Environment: real
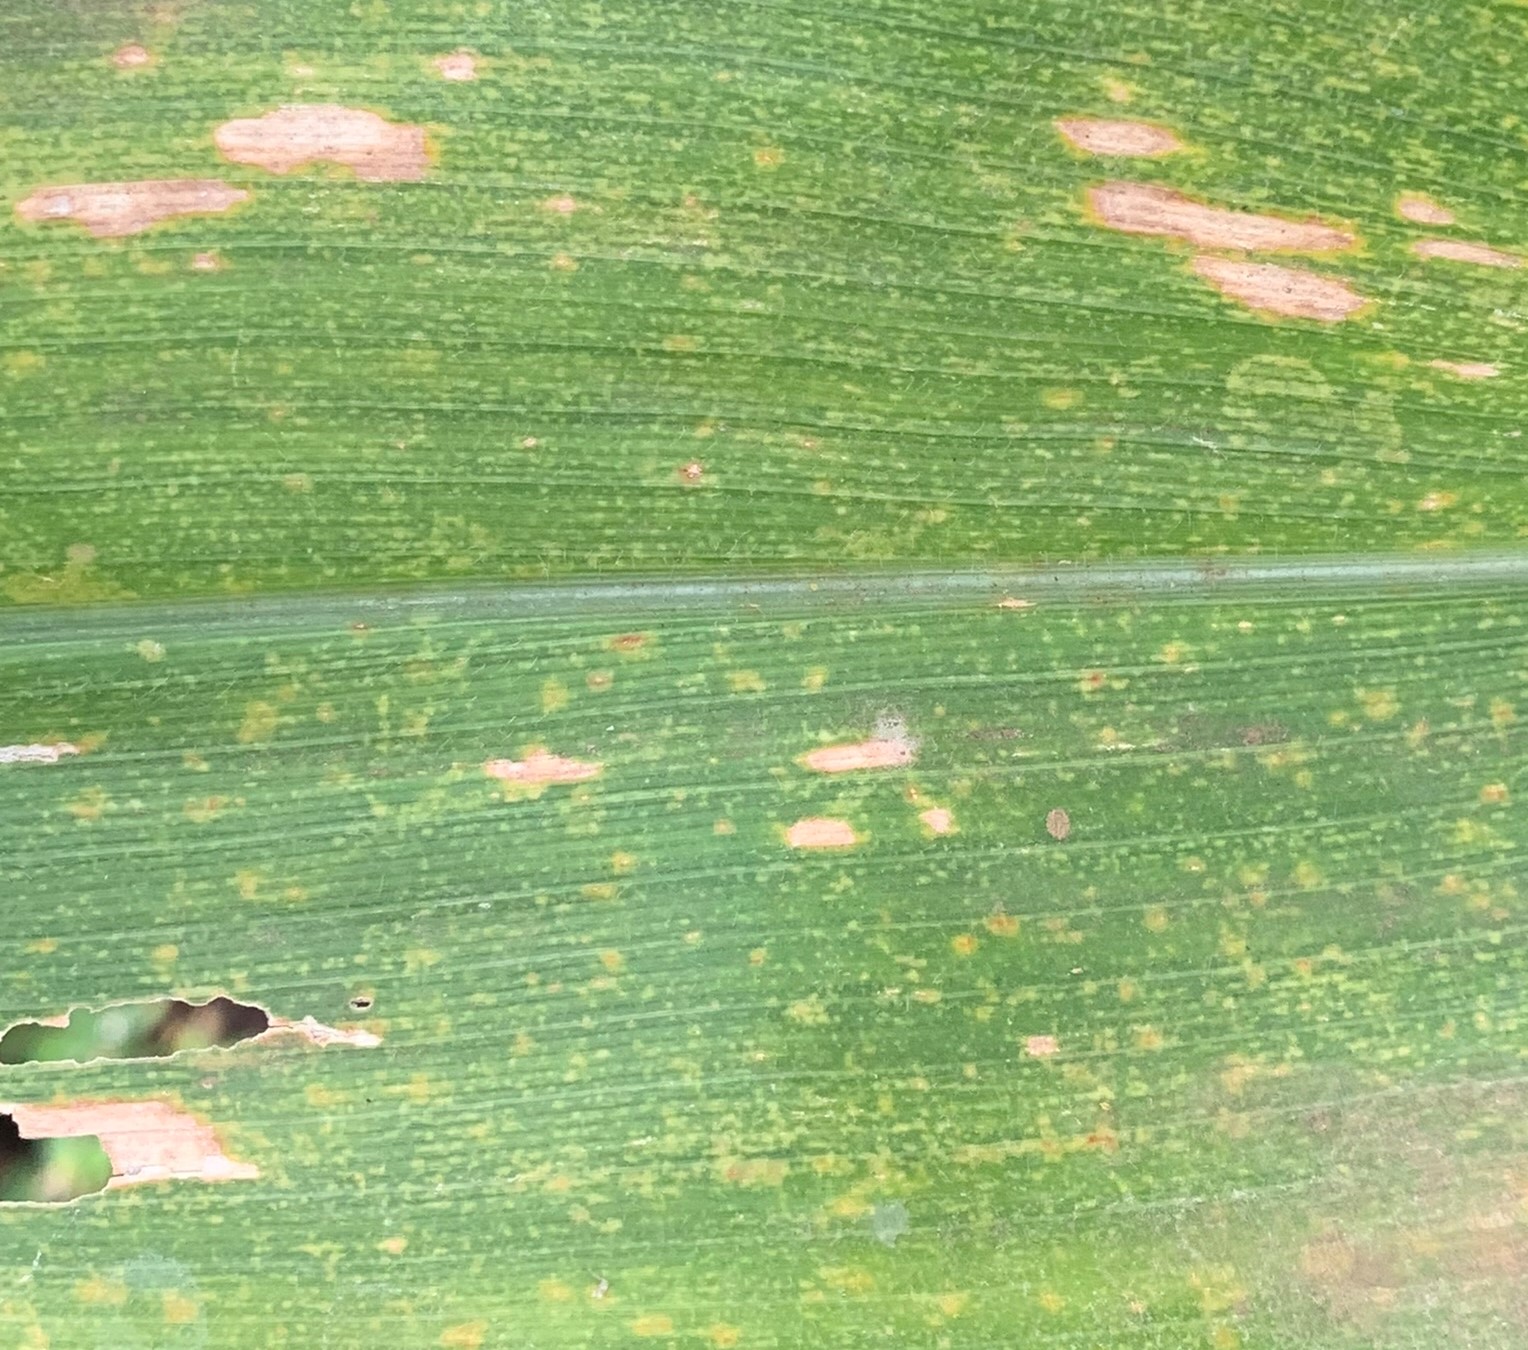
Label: lethal_necrosis